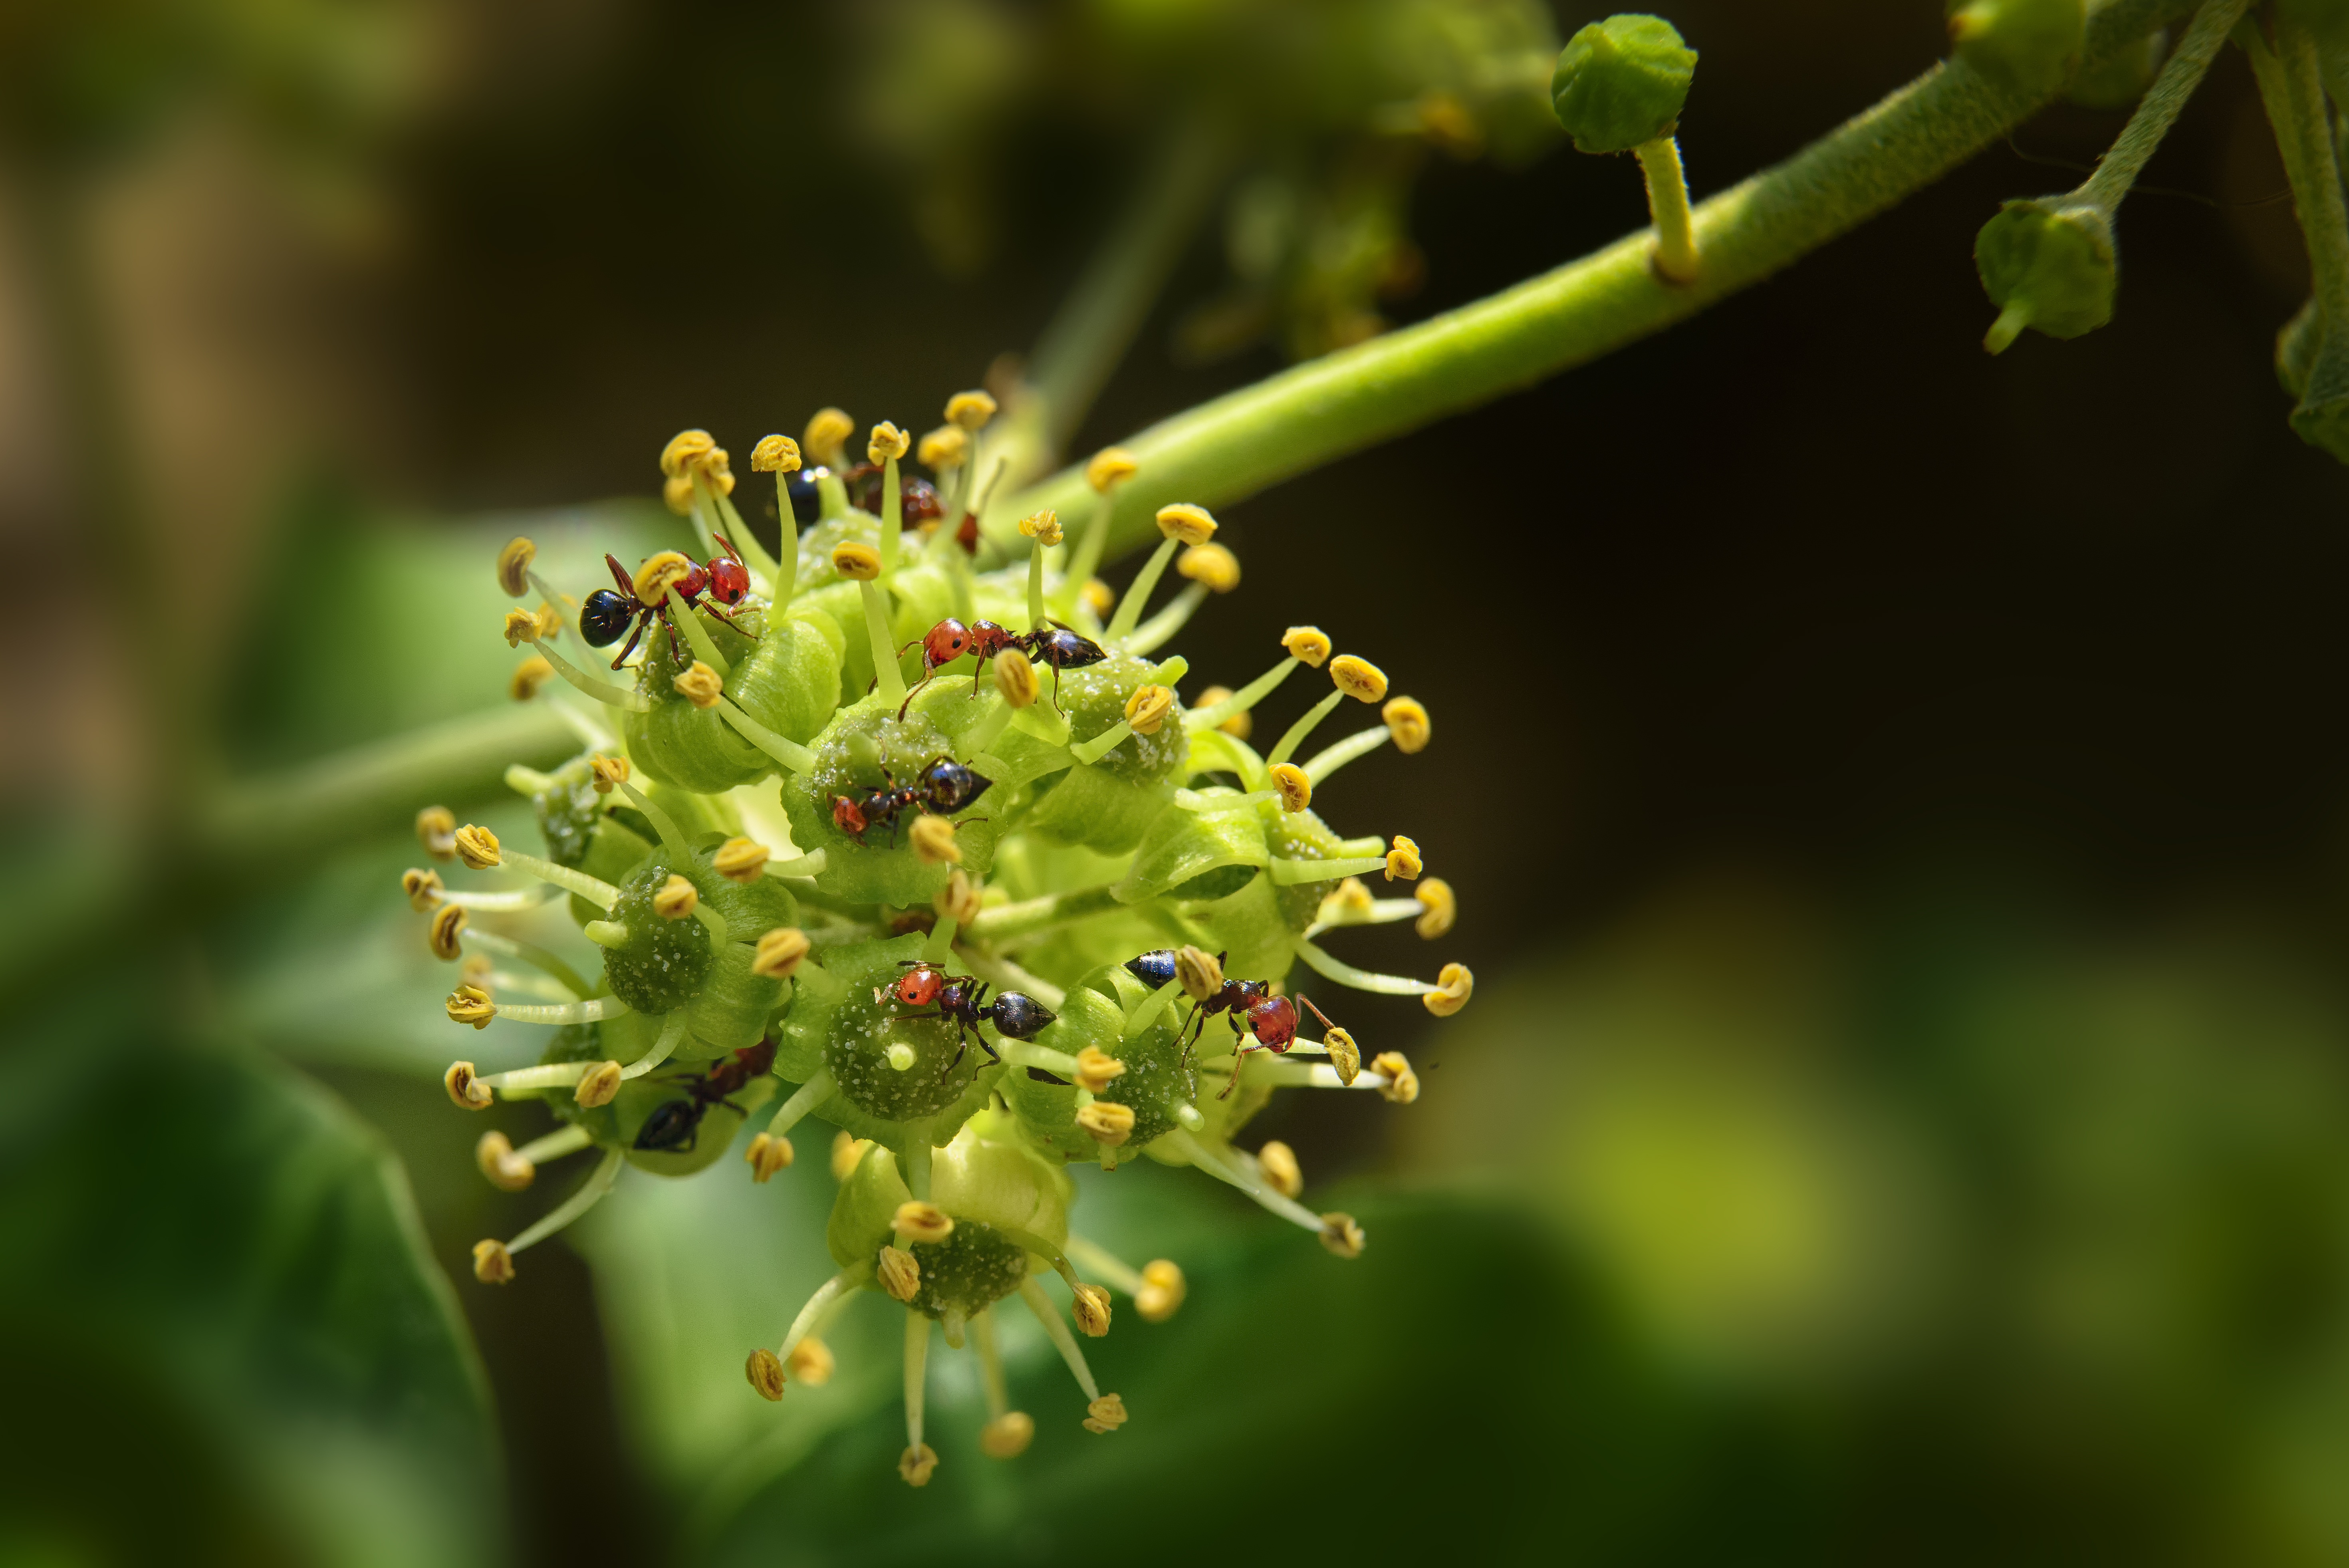
nature, blossom, plant, photography, flower, food, green, produce, macro, ivy, botany, flora, wildflower, close up, shrub, flowering, nectar, ants, macro photography, flowering plant, plant stem, land plant